Sint-Joris, Beernem

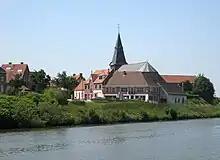
Sint-Joris, across the Ghent-Bruges Canal

Sint-Joris is a village in the municipality of Beernem, in the province of West Flanders, Belgium. It was an independent municipality until 1977. It covers an area of and had 1785 inhabitants in 2007.